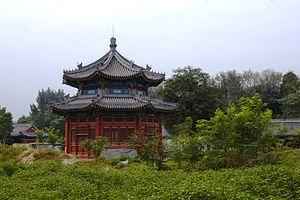
L’ancien Palais d'Été ou parc Yuanming est un ancien palais impérial, édifié au XVIIᵉ siècle et au début du XVIIIᵉ siècle à 15 kilomètres au nord-ouest de la Cité interdite de Pékin, par les empereurs mandchous Yongzheng et Qianlong. Les empereurs de la dynastie Qing y résidaient et y menaient les affaires d'État.